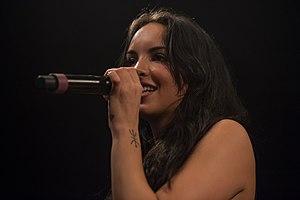
Juju, de son vrai nom Judith Wessendorf est une rappeuse allemande.